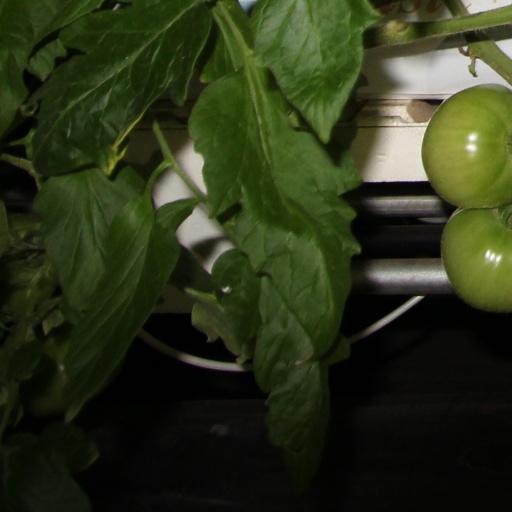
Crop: tomato